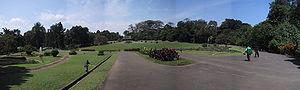
Le jardin botanique de Bogor, en indonésien Kebun Raya Bogor, se trouve dans la ville de Bogor à Java.